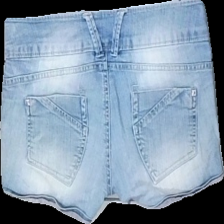
View: back
Type: Skirt
Category: Ladies
Brand: Kappahl
Colors: Blue, Purple
Material: 100% bomull
Pattern: Lace
Cut: None
Size: 34
Season: Summer
Stains: Major
Holes: Minor
Damage: hål
Damage location: bottom left
Damage 2: smuts fläckar
Damage 2 location: middle left
Damage 3: smutsfläckar
Damage 3 location: middle right
Price range: <50
Recommended usage: Export
Description: shorts med spets detalj
Comment: smutsfläckar på baksidan finns